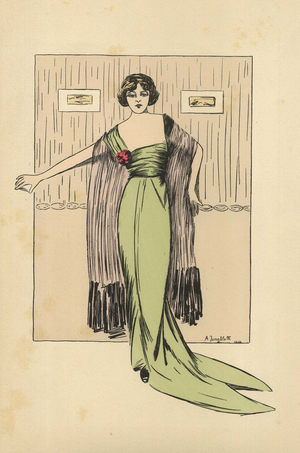
Photoprint after Alfred Jungbluth, in Les Créateurs de la mode, printed in Paris by éditions Le Figaro.
Alfred Louis Jungbluth, né le 14 mars 1865 à Trémentines, et mort le 10 mai 1914 à Paris, est un sculpteur et dessinateur français de la Belle Époque.